Laotian Civil War

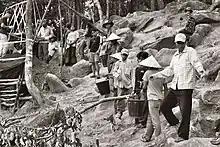
Laotians hired to assist U.S. troops assigned with the Joint POW/MIA Accounting Command sift then move tons of dirt on a mountain near Xépôn, Laos (July 2004)

The U.S. pulled out of Laos in 1973, as stipulated by the Paris Peace Accords. Thailand likewise began to withdraw its troops from Laos following the signing of the Paris Accords. North Vietnam was not required to remove its forces under the terms of the treaty.